Bliss Formation

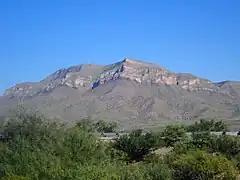
Bliss Formation forms the dark band at the very base of the massive cliffs of Timber Mountain, New Mexico, USA.

The Bliss Formation is a geologic formation that is exposed in southern New Mexico, west Texas, and southeastern Arizona. It preserves fossils dating back to the late Cambrian to early Ordovician periods.